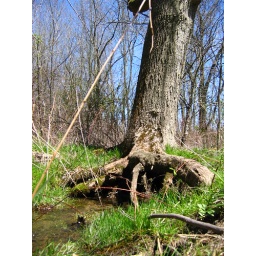
This tree was growing over a stream. I like how the roots sort of bridge the water, kind of neat.